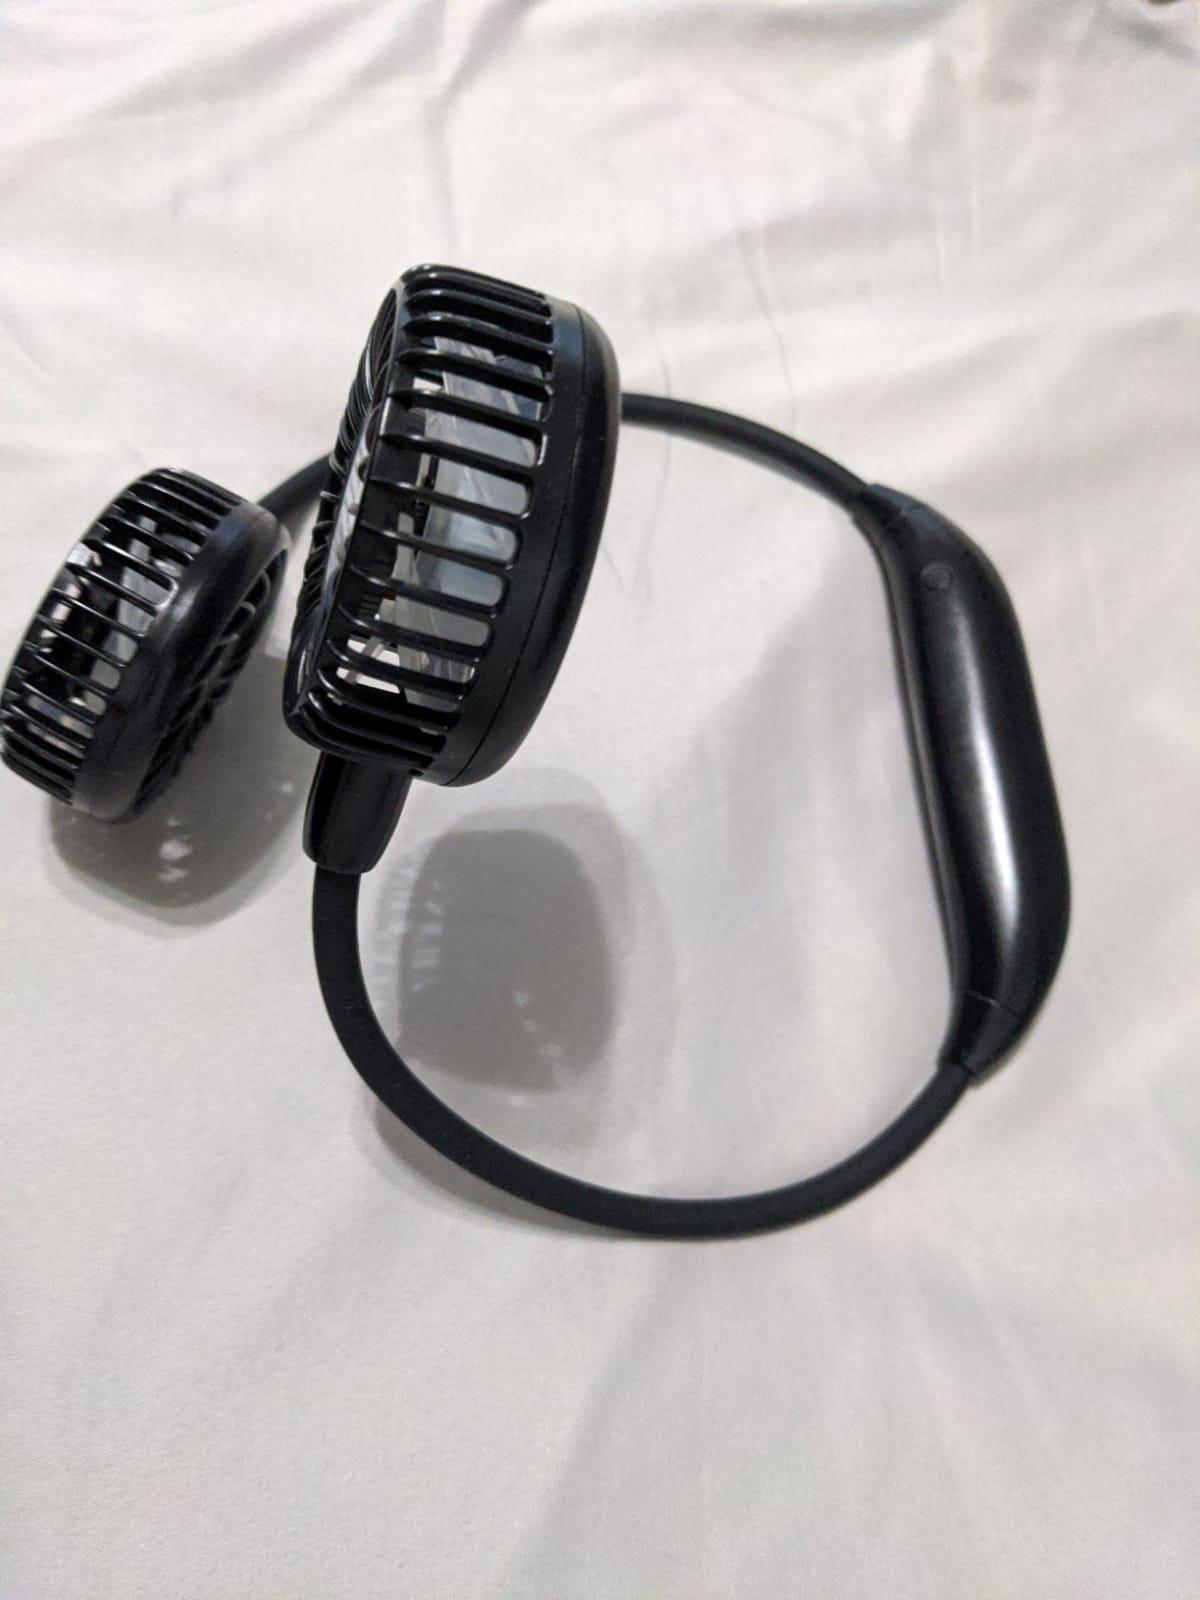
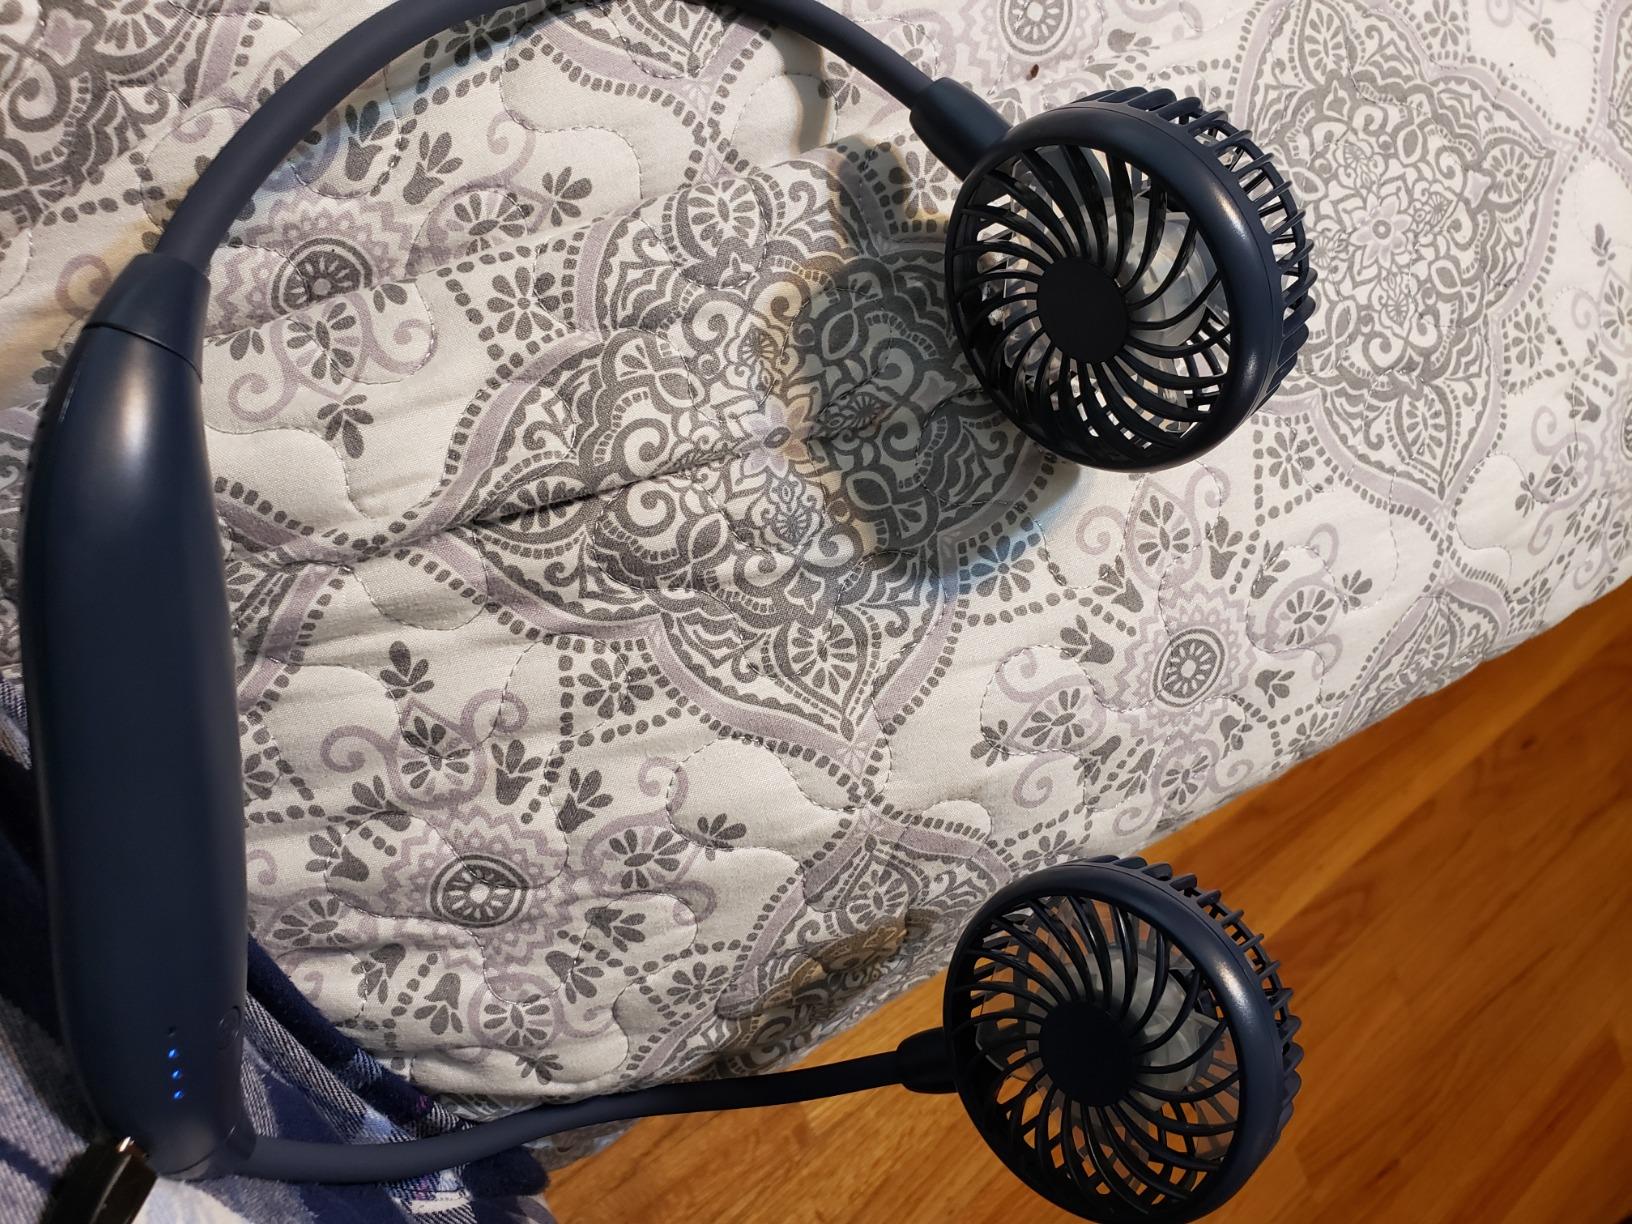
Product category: fan
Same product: no